Walt Whitman

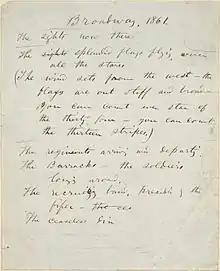
Whitman's handwritten manuscript for "Broadway, 1861"

Whitman was born on May 31, 1819, in West Hills, New York, the second of nine children of Quaker parents Walter and Louisa Van Velsor Whitman, of English and Dutch descent respectively. He was immediately nicknamed "Walt" to distinguish him from his father. At the age of four, Whitman moved with his family from Huntington to Brooklyn, living in a series of homes, in part due to bad investments. Whitman looked back on his childhood as generally restless and unhappy, given his family's difficult financial struggles. One happy moment that he later recalled was when he was lifted in the air and kissed on the cheek by the Marquis de Lafayette during a celebration of the setting of the Brooklyn Apprentices' Library's cornerstone by Lafayette in Brooklyn on July 4, 1825. Whitman later worked as a librarian at that institution.